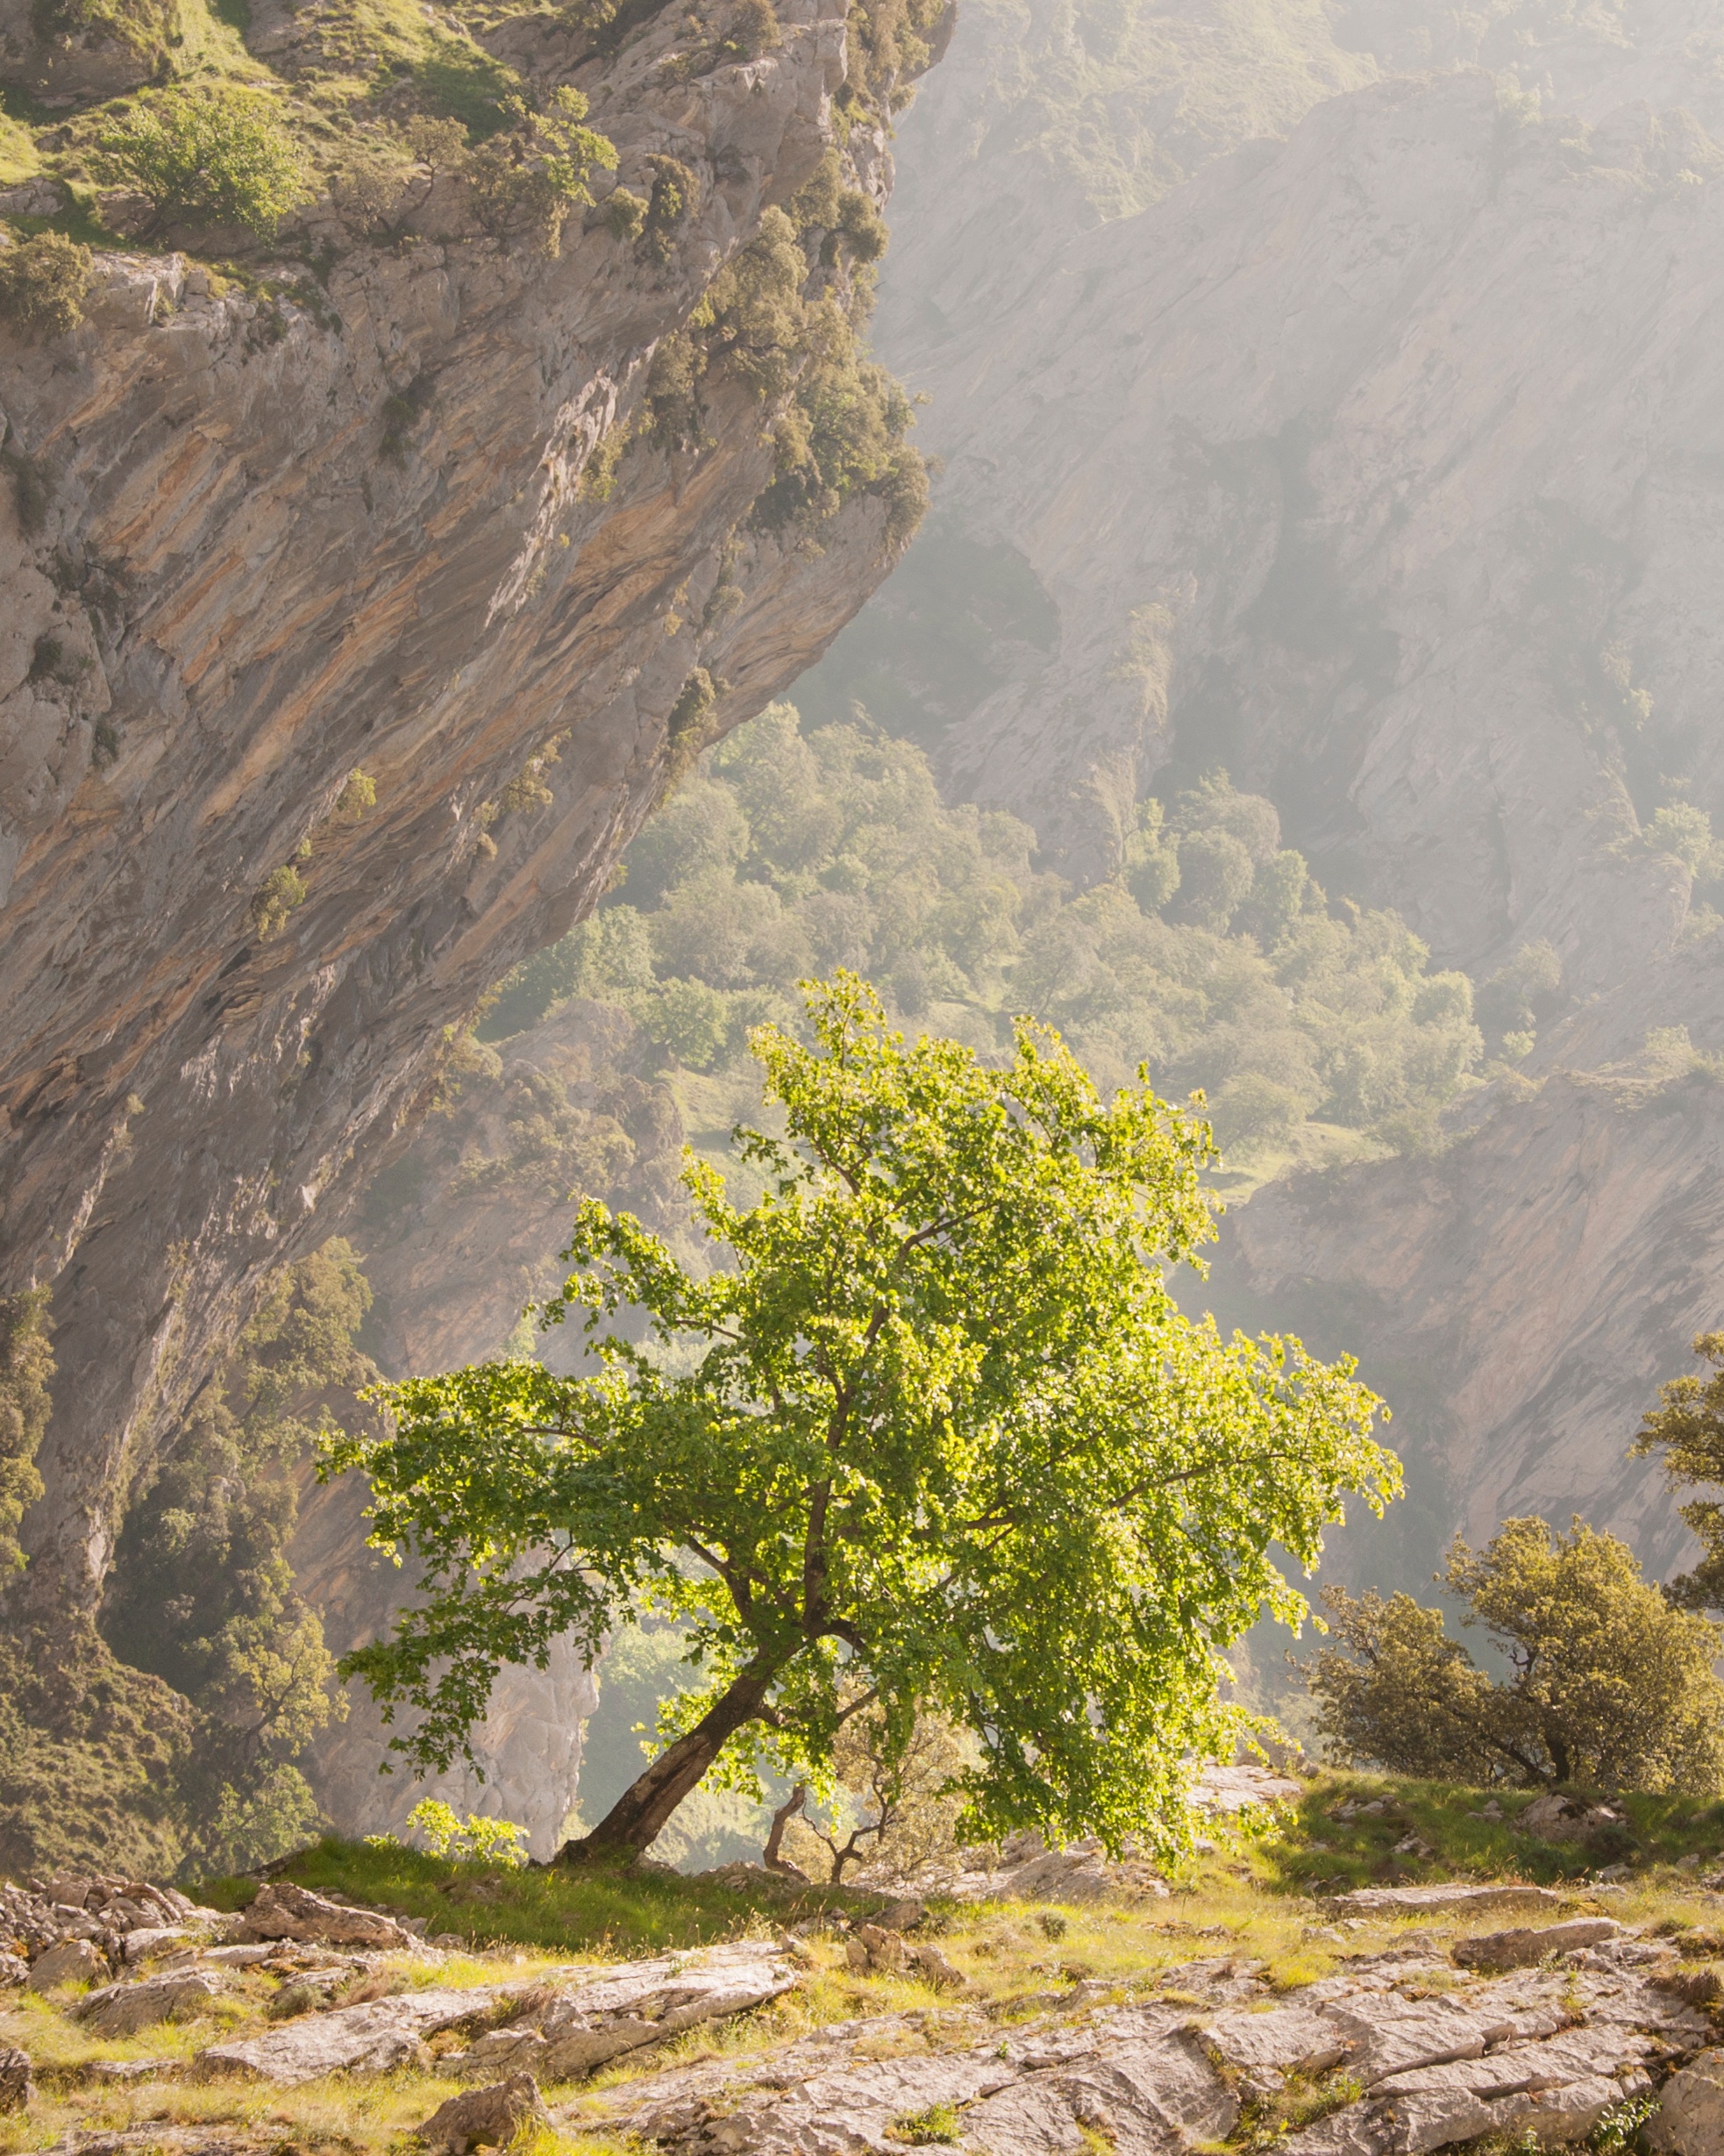
landscape, tree, rock, wilderness, mountain, trail, hill, flower, lake, river, valley, mountain range, cliff, autumn, canyon, terrain, ridge, geology, plateau, wadi, landform, mountain pass, geographical feature, mountainous landforms